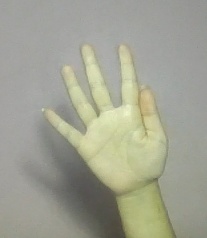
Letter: sheen